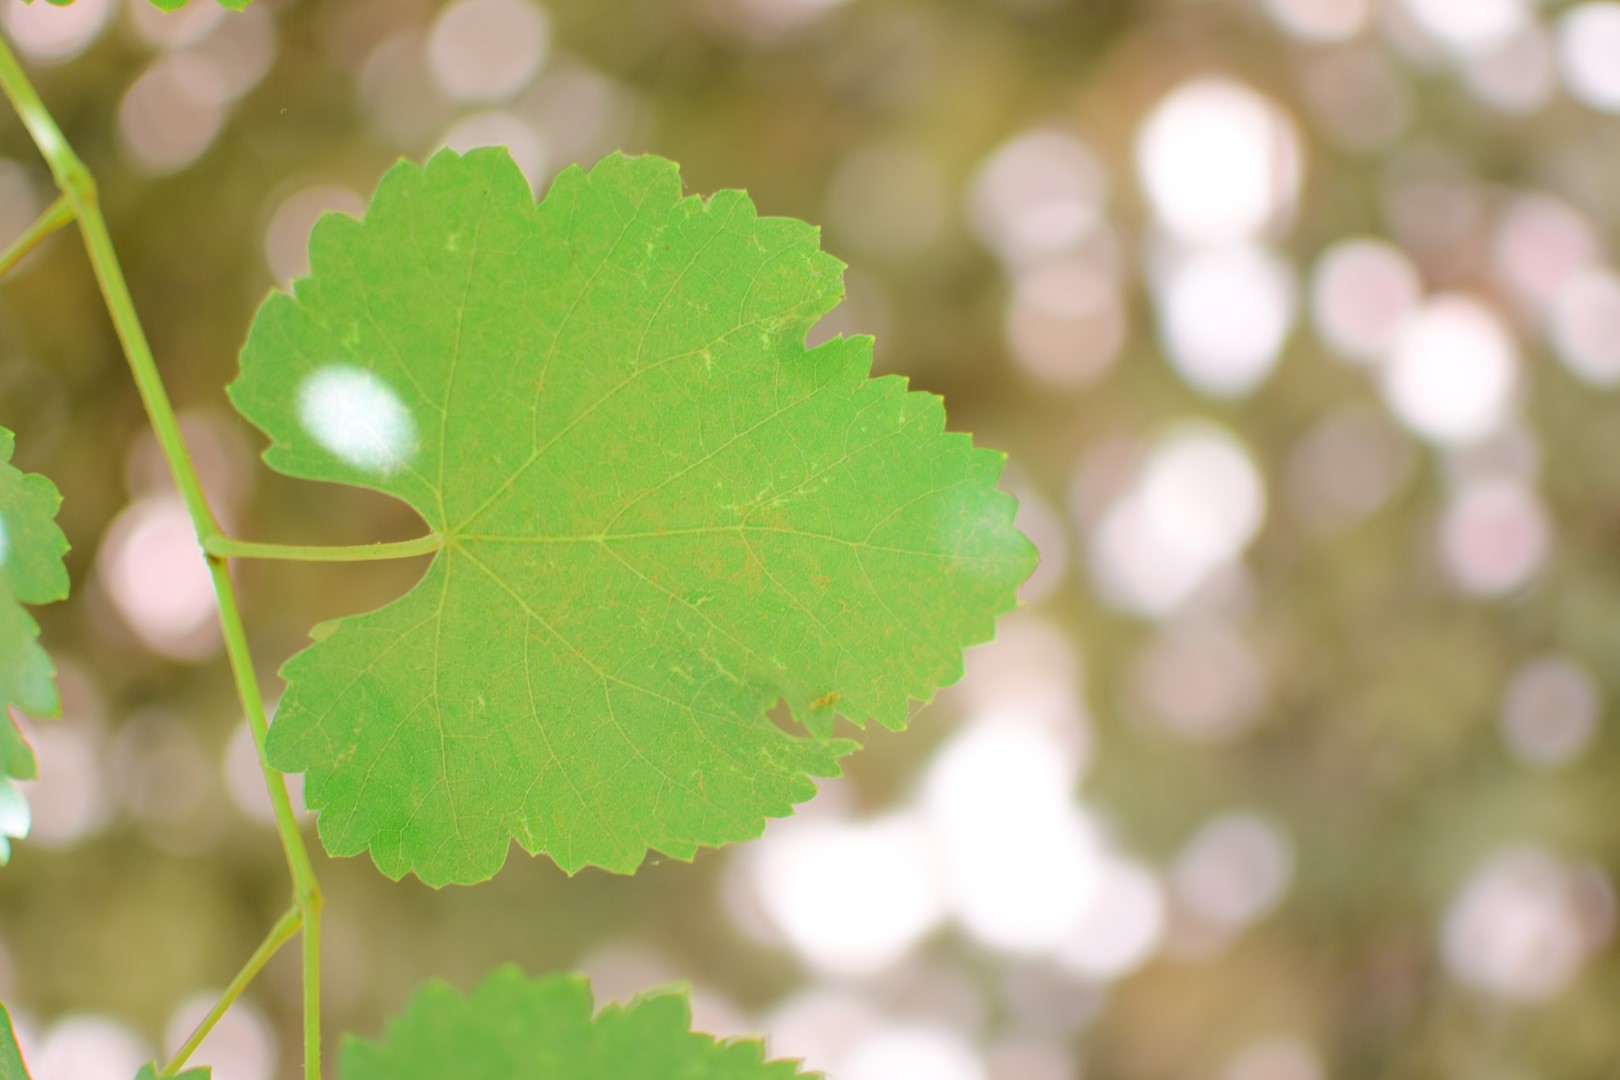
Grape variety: Frinsi